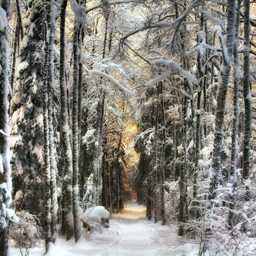
winter forest - path to the river